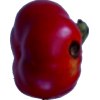
Label: red_pepper